NSB WLAB-2

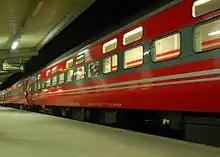
Modernized WLAB2s at Trondheim Central Station

Similar to the contemporary B7, Class 69D and Class 92, WLAB2 received Wegmann-designed bogies in a B-B configuration licence-built by Strømmen. They are modified with softer primary suspension to give a smoother ride. The bogies are rated for a maximum speed of . Each axle features wheels with a new diameter of and two disk brakes. They are powered through a pneumatic cable running through the train. It is supplemented with an auxiliary cable for appliances.